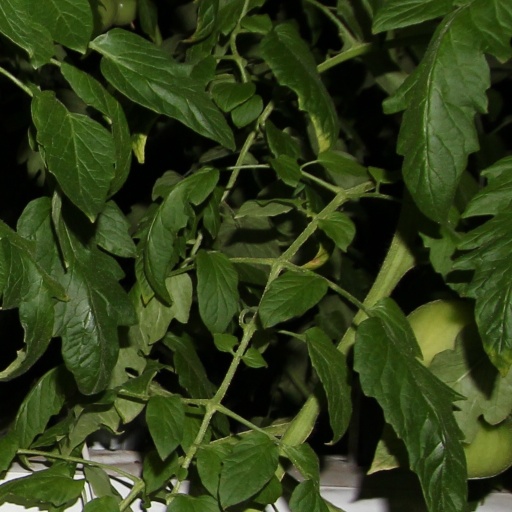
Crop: tomato